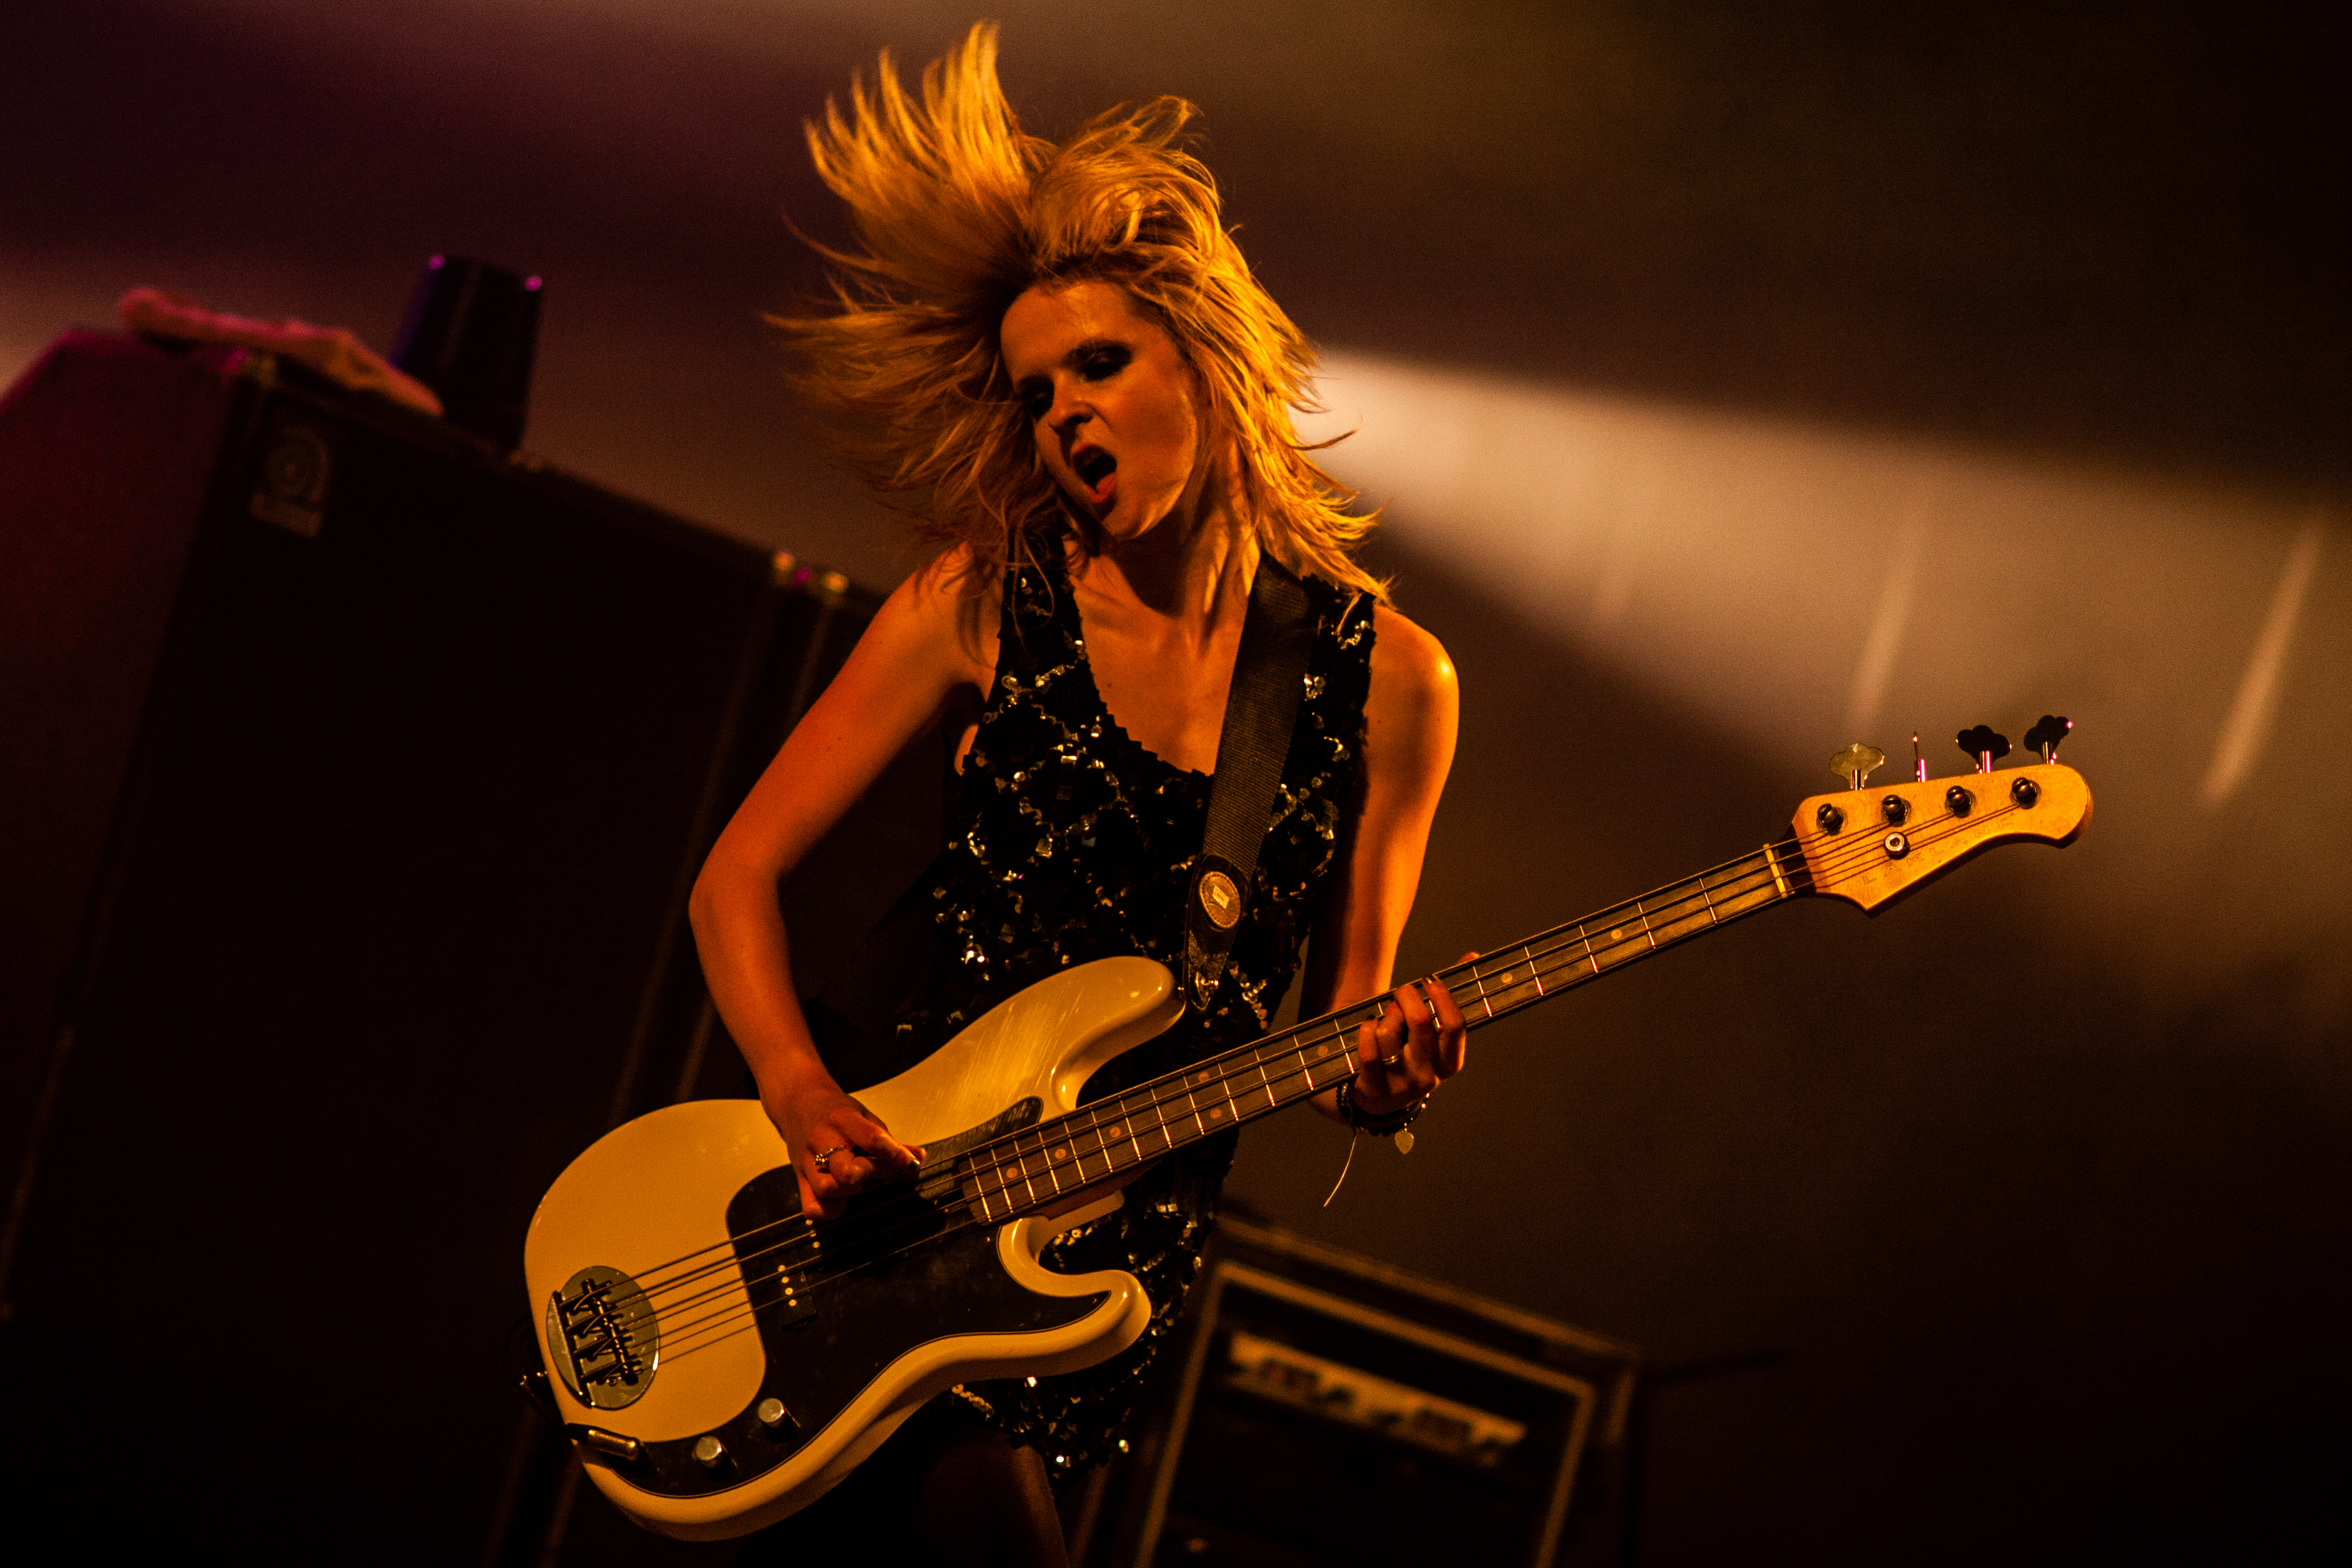
person, music, guitar, concert, live, musician, performance art, festival, stage, 2012, dour, charlotte, cooper, thesubways, dour2012, subways, performance, bassist, singing, guitarist, entertainment, performing arts, singer songwriter, plucked string instruments, musical ensemble, musical theatre